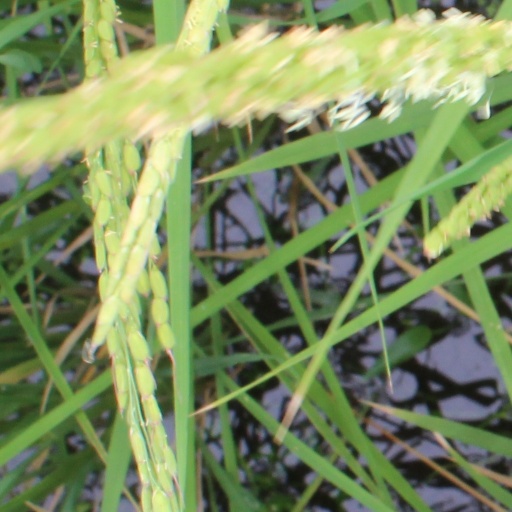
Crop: rice